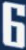
Number: 6